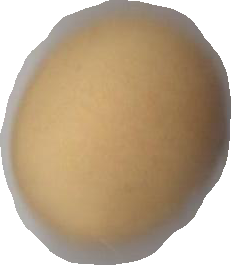
Variety: Grobogan